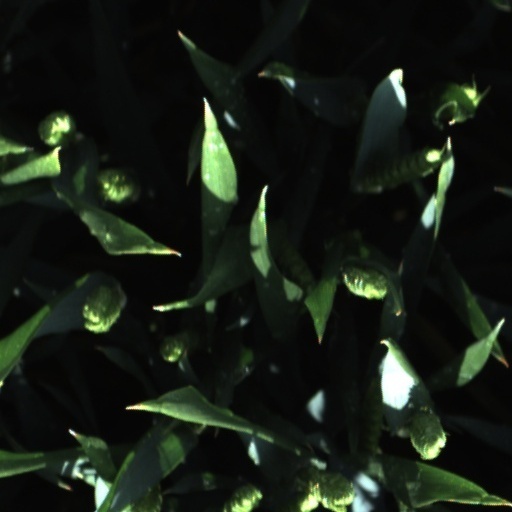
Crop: wheat